Dan Baird

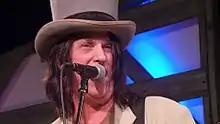
Baird in 2015

Daniel John Baird (born December 12, 1953) is an American singer-songwriter, musician and producer. He is best known as the lead singer and rhythm guitarist from the 1980s rock band The Georgia Satellites. Baird formed The Georgia Satellites in 1980 and left the band in 1990 to pursue a solo career. He is often credited as one of the pioneers in cowpunk and alt-country music, which combines elements of rock music, country music, outlaw country, and punk rock.